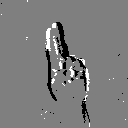
ASL letter: u